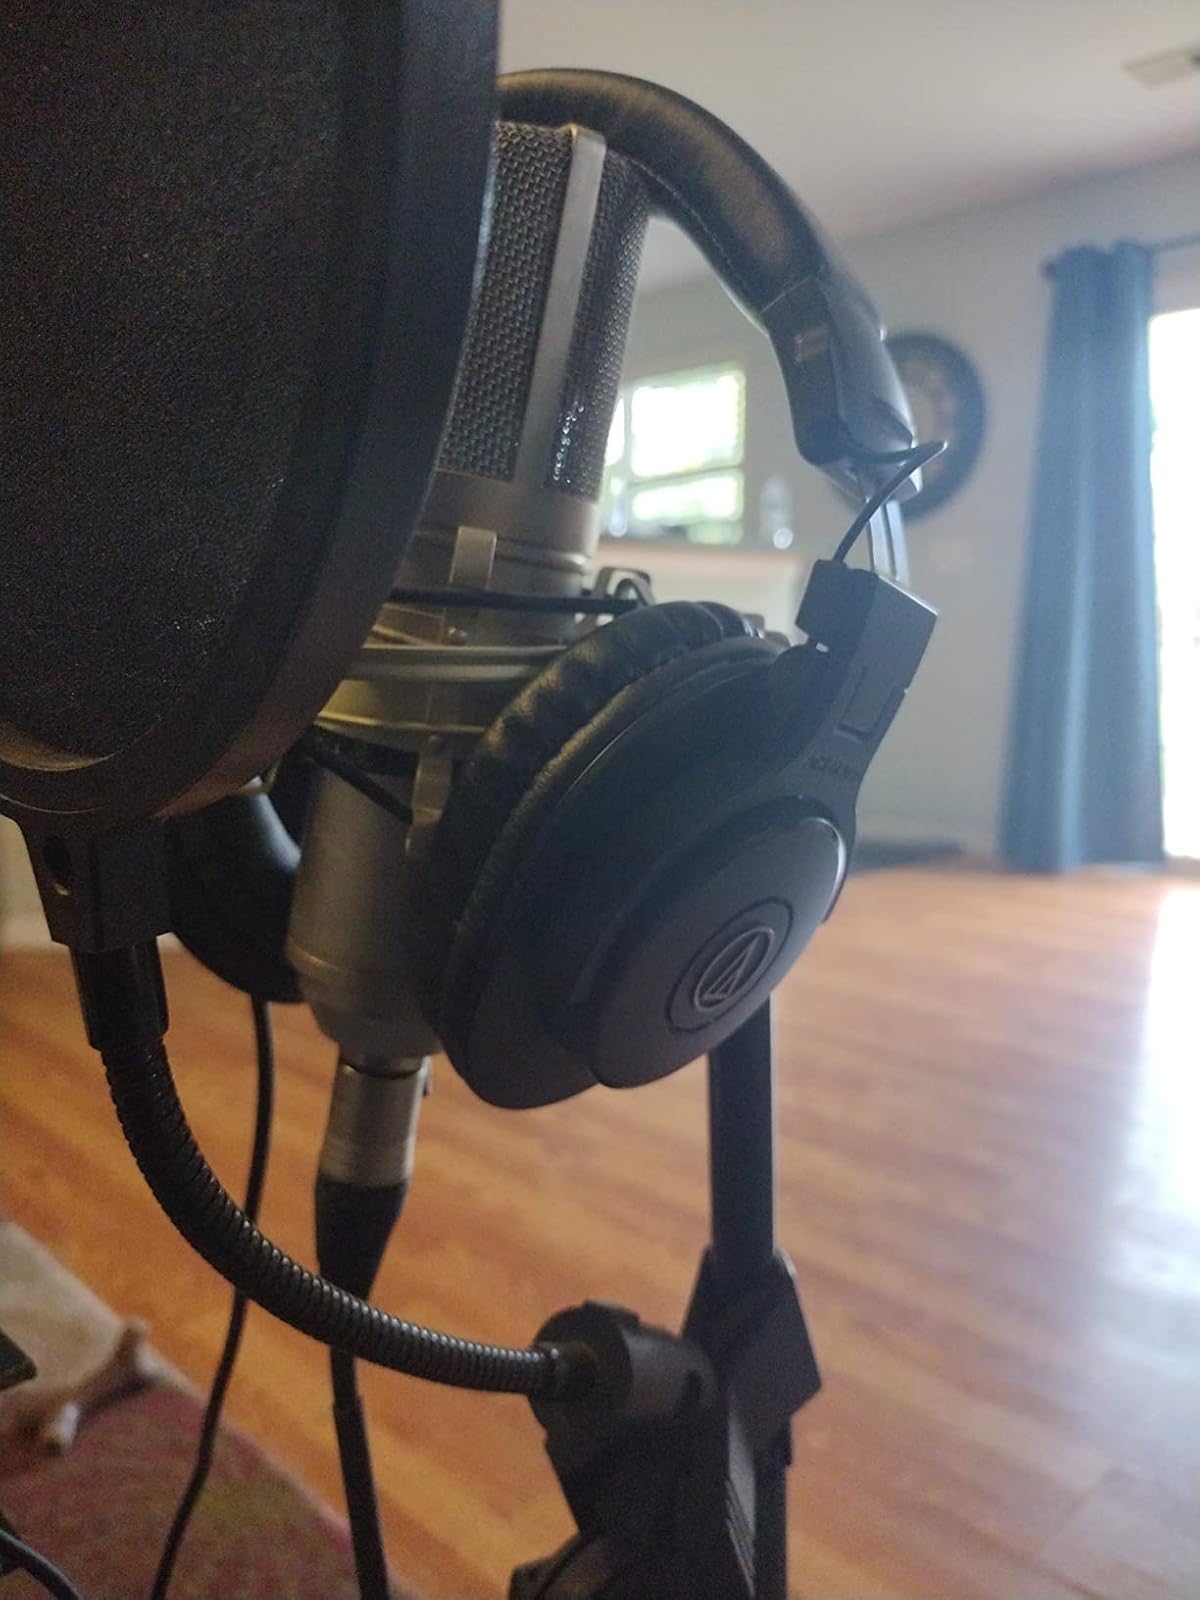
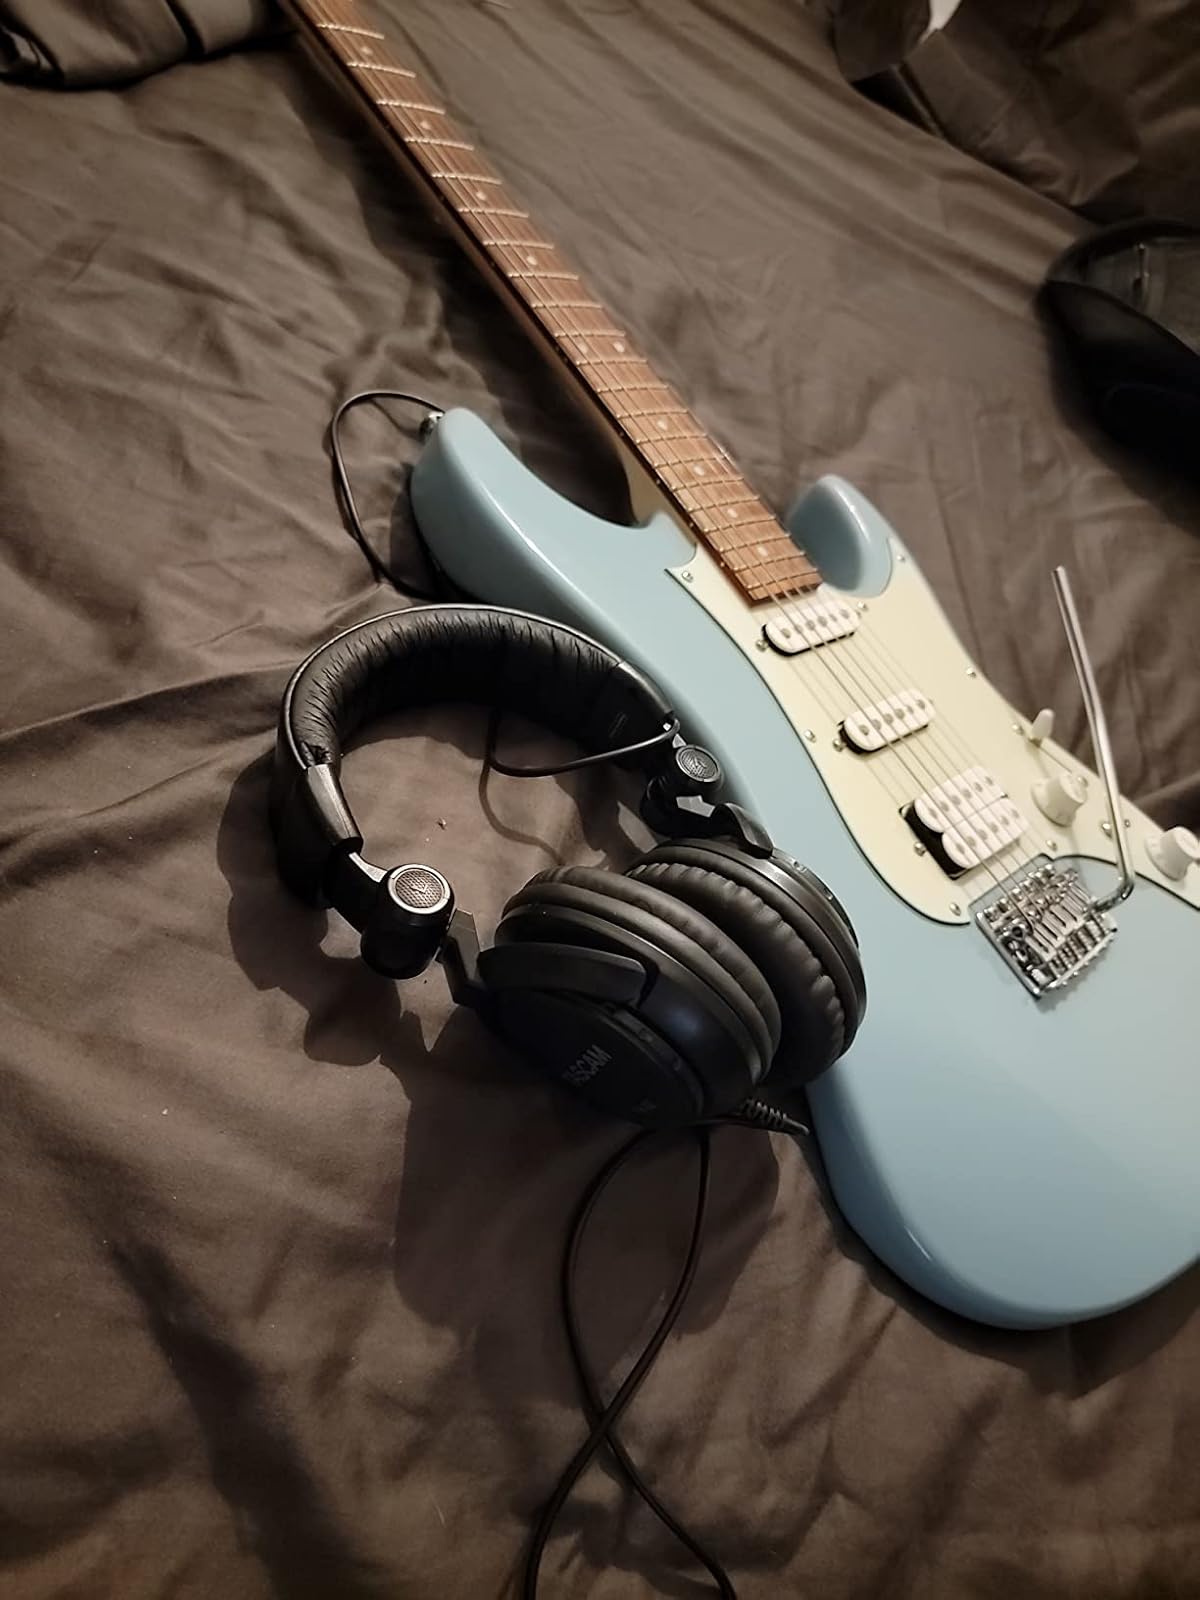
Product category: headphones
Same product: no